Common krait

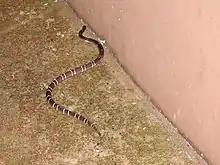
Common krait

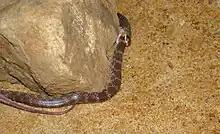
Common krait ("Bungarus caeruleus") eating a wolf snake ("Lycodon aulicus")

The common krait is a nocturnal snake, most active during the night when it hunts for prey and moves about its environment. During the day, it remains inactive and hides in concealed locations such as rodent burrows, termite mounds, or under debris. This secretive behavior makes it difficult to spot during daylight hours. Despite its potent venom, the common krait is generally non-aggressive and prefers to avoid confrontation. When threatened, it often coils itself tightly with its head tucked underneath as a defensive posture. It may flatten its body or make sudden movements as a warning but rarely bites unless provoked. At night, however, it can become more active and aggressive if disturbed. Records of people sleeping on the ground getting bitten are common. It is debated whether such bites are defensive or predatory.